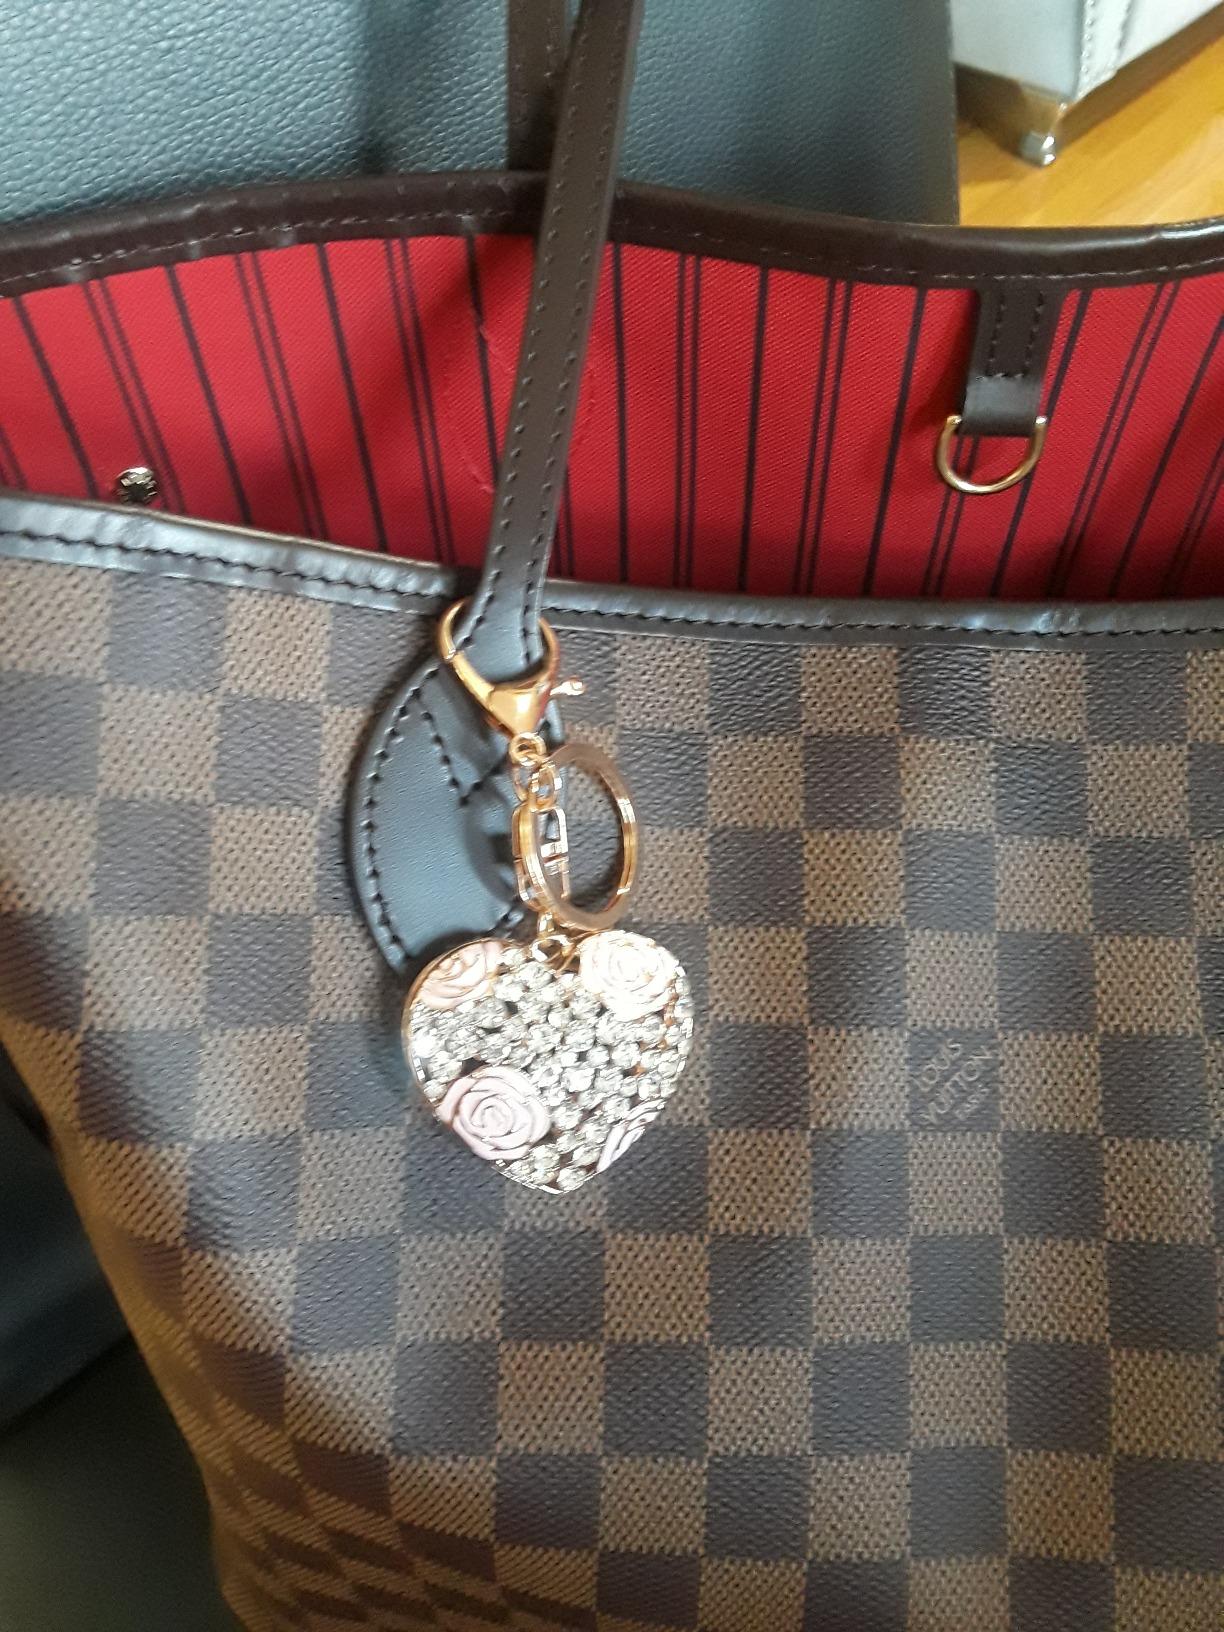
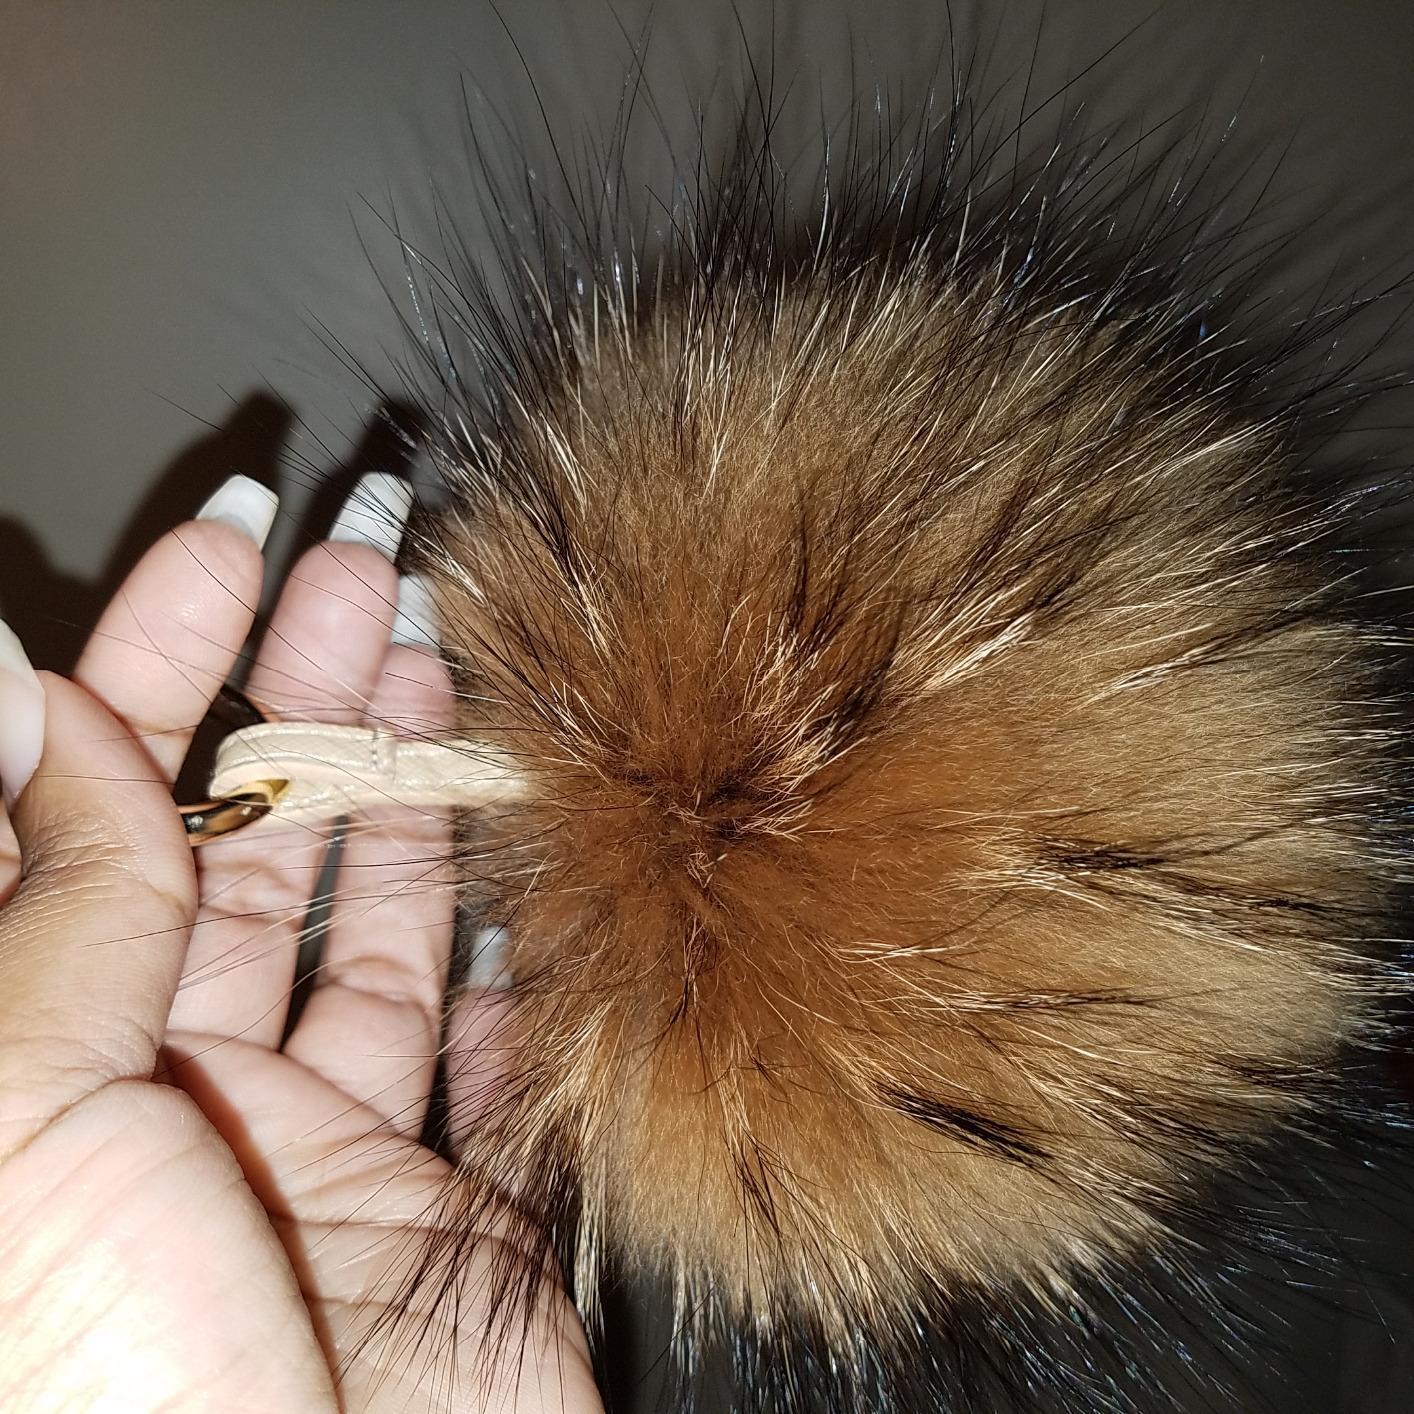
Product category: accessories_keychain
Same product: no